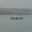
Label: ship